Universalis Ecclesiae

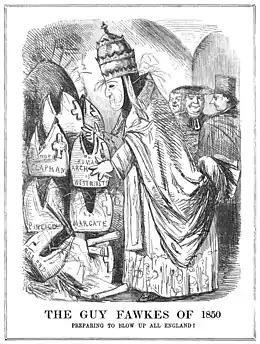
The restoration of the Catholic hierarchy in England in 1850 provoked strong reaction. This "Punch" cartoon, published in November of that year, depicts the Pope as "The Guy Fawkes of 1850 – preparing to blow up all England!"

When Catholics in England were deprived of the normal episcopal hierarchy, their general pastoral care was entrusted at first to a priest with the title of archpriest (in effect an apostolic prefect), and then, from 1623 to 1688, to one or more apostolic vicars, bishops of titular sees governing not in their own names, as diocesan bishops do, but provisionally in the name of the Pope. At first there was a single vicar for the whole kingdom, later their number was increased to four, assigned respectively to the London District, the Midland District, the Northern District, and the Western District. The number of vicariates was doubled in 1840, becoming eight: the apostolic vicariates of the London district, the Western, Eastern, and Central districts, and the districts of Wales, Lancashire, Yorkshire, and the North.